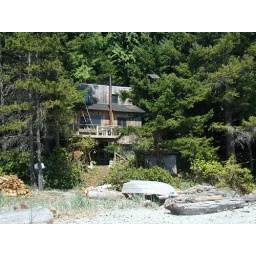
Coastal home on shore of Cortes Island on British Columbia coast in May 2002